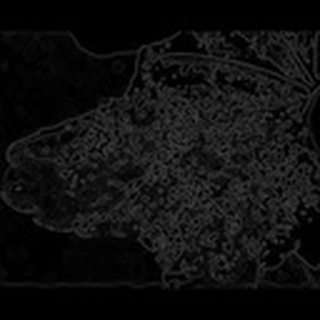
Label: cotton_aphids